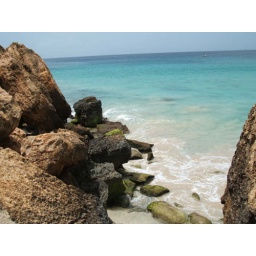
CALHETA de BAIXO has two fine white sandy beaches, sheltered by the rock formations at both ends.